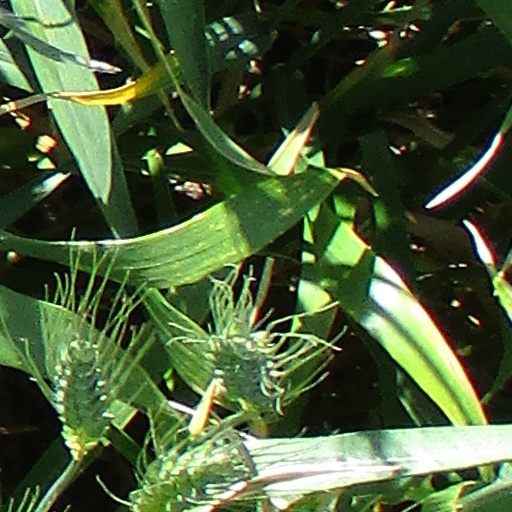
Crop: wheat